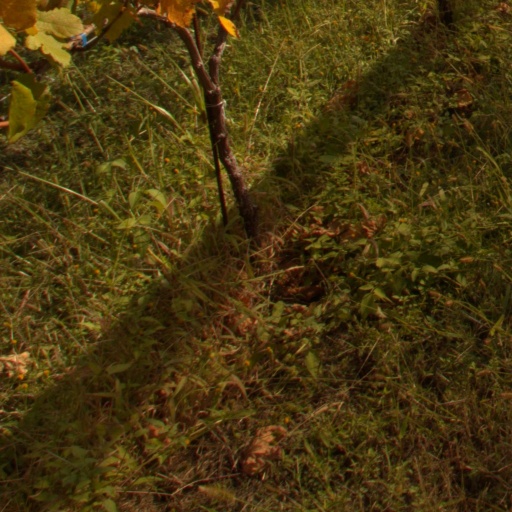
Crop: grape